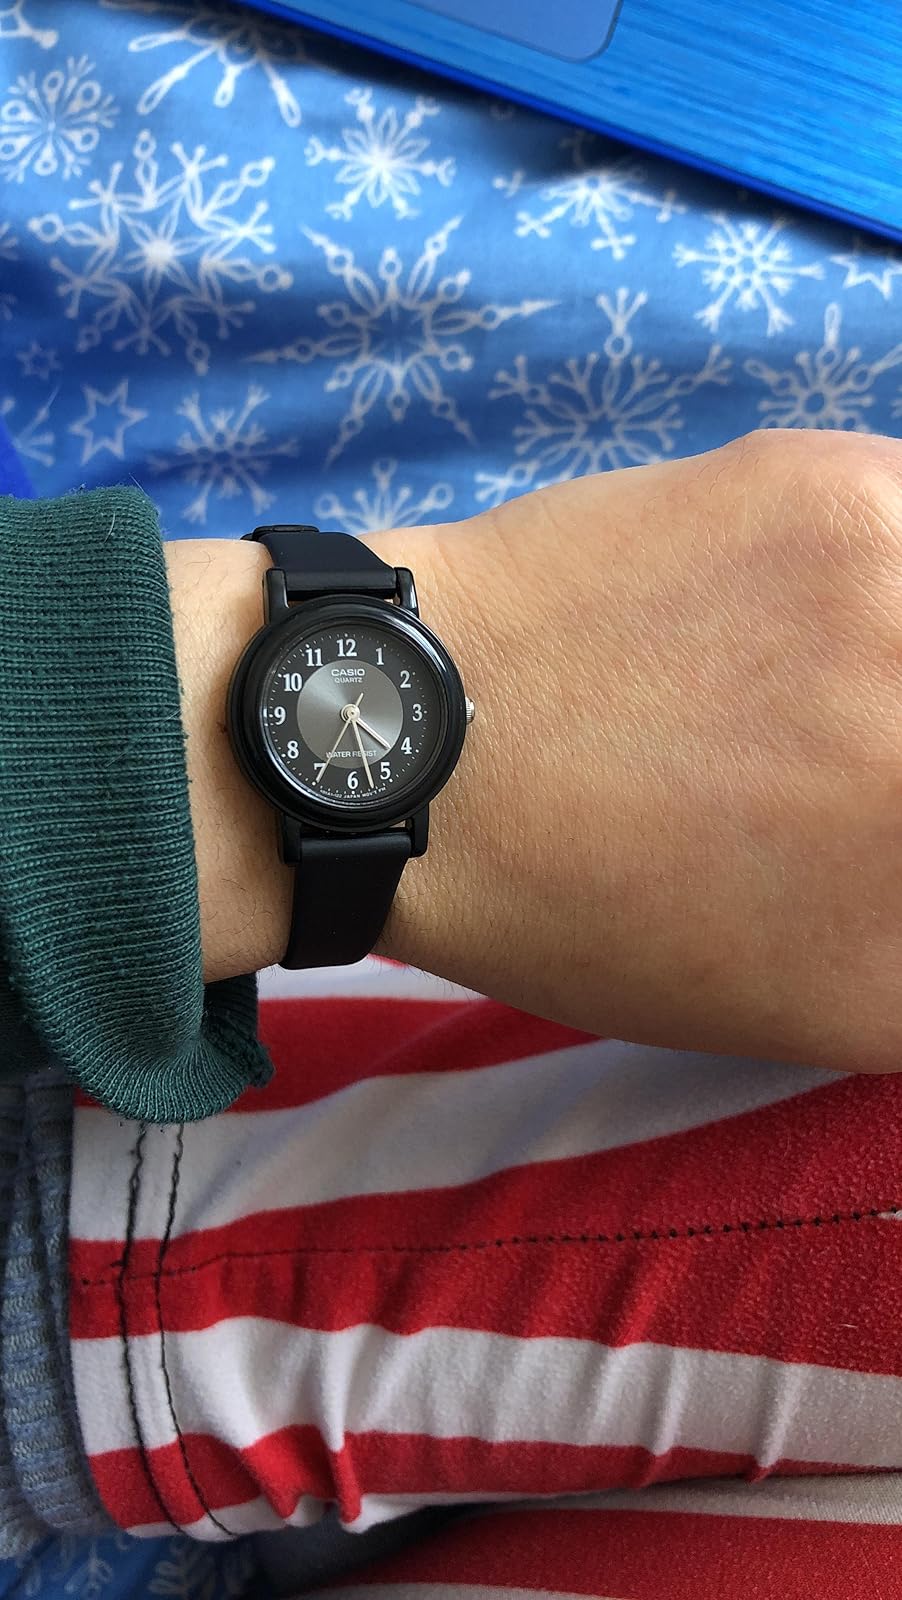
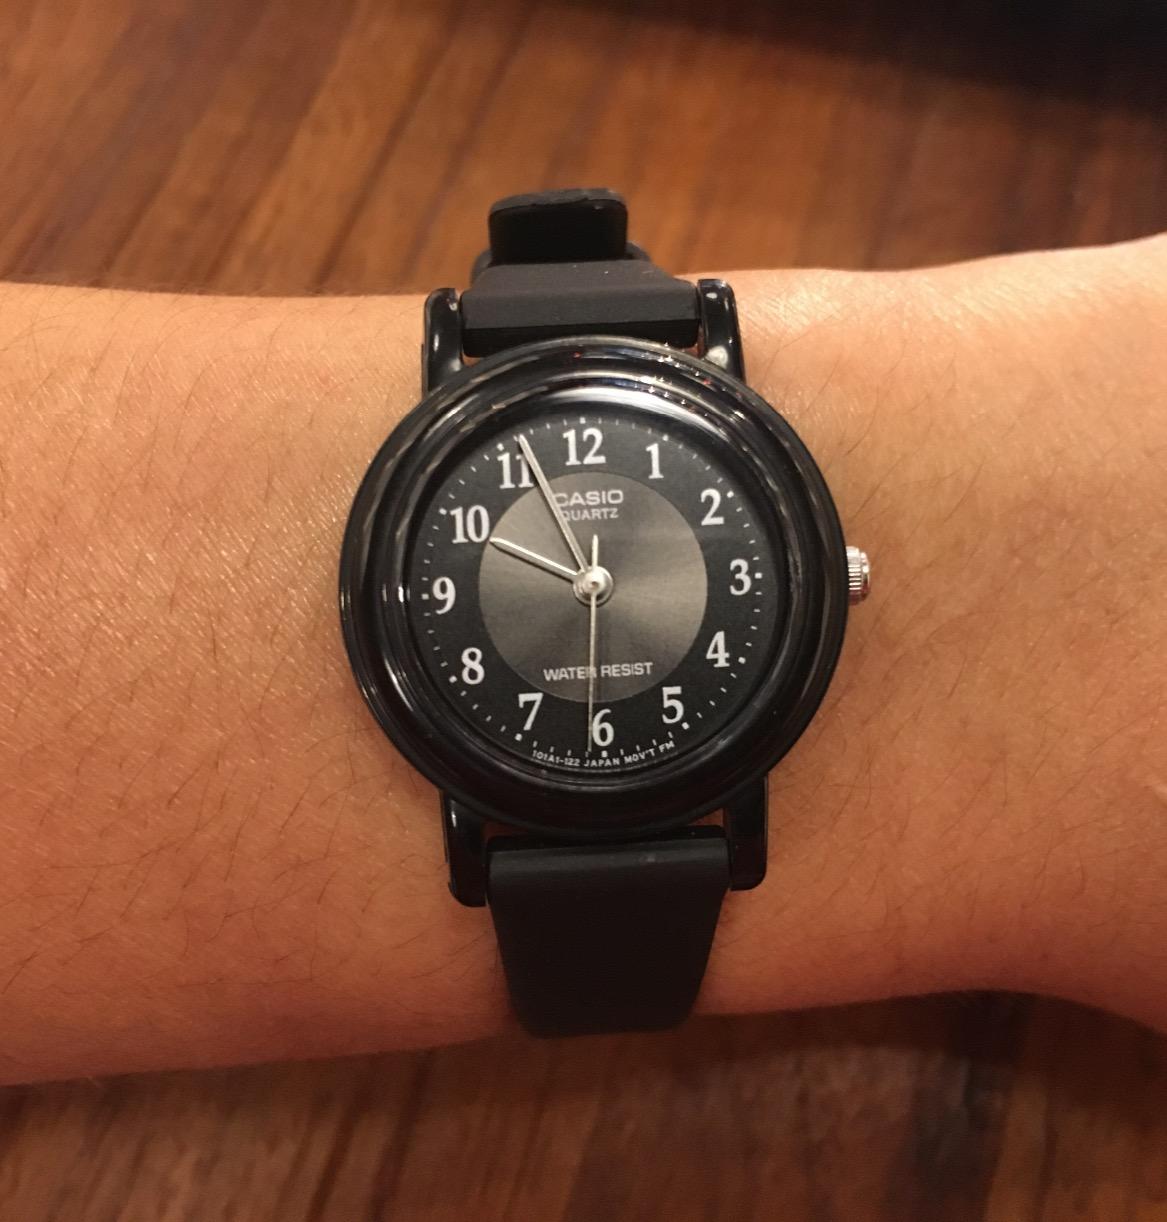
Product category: accessories_watch
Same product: yes